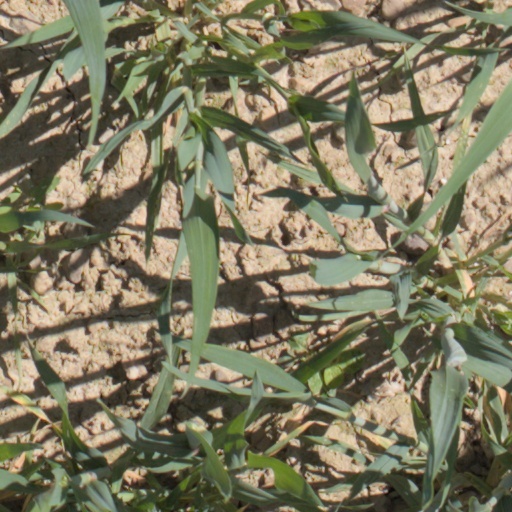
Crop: wheat